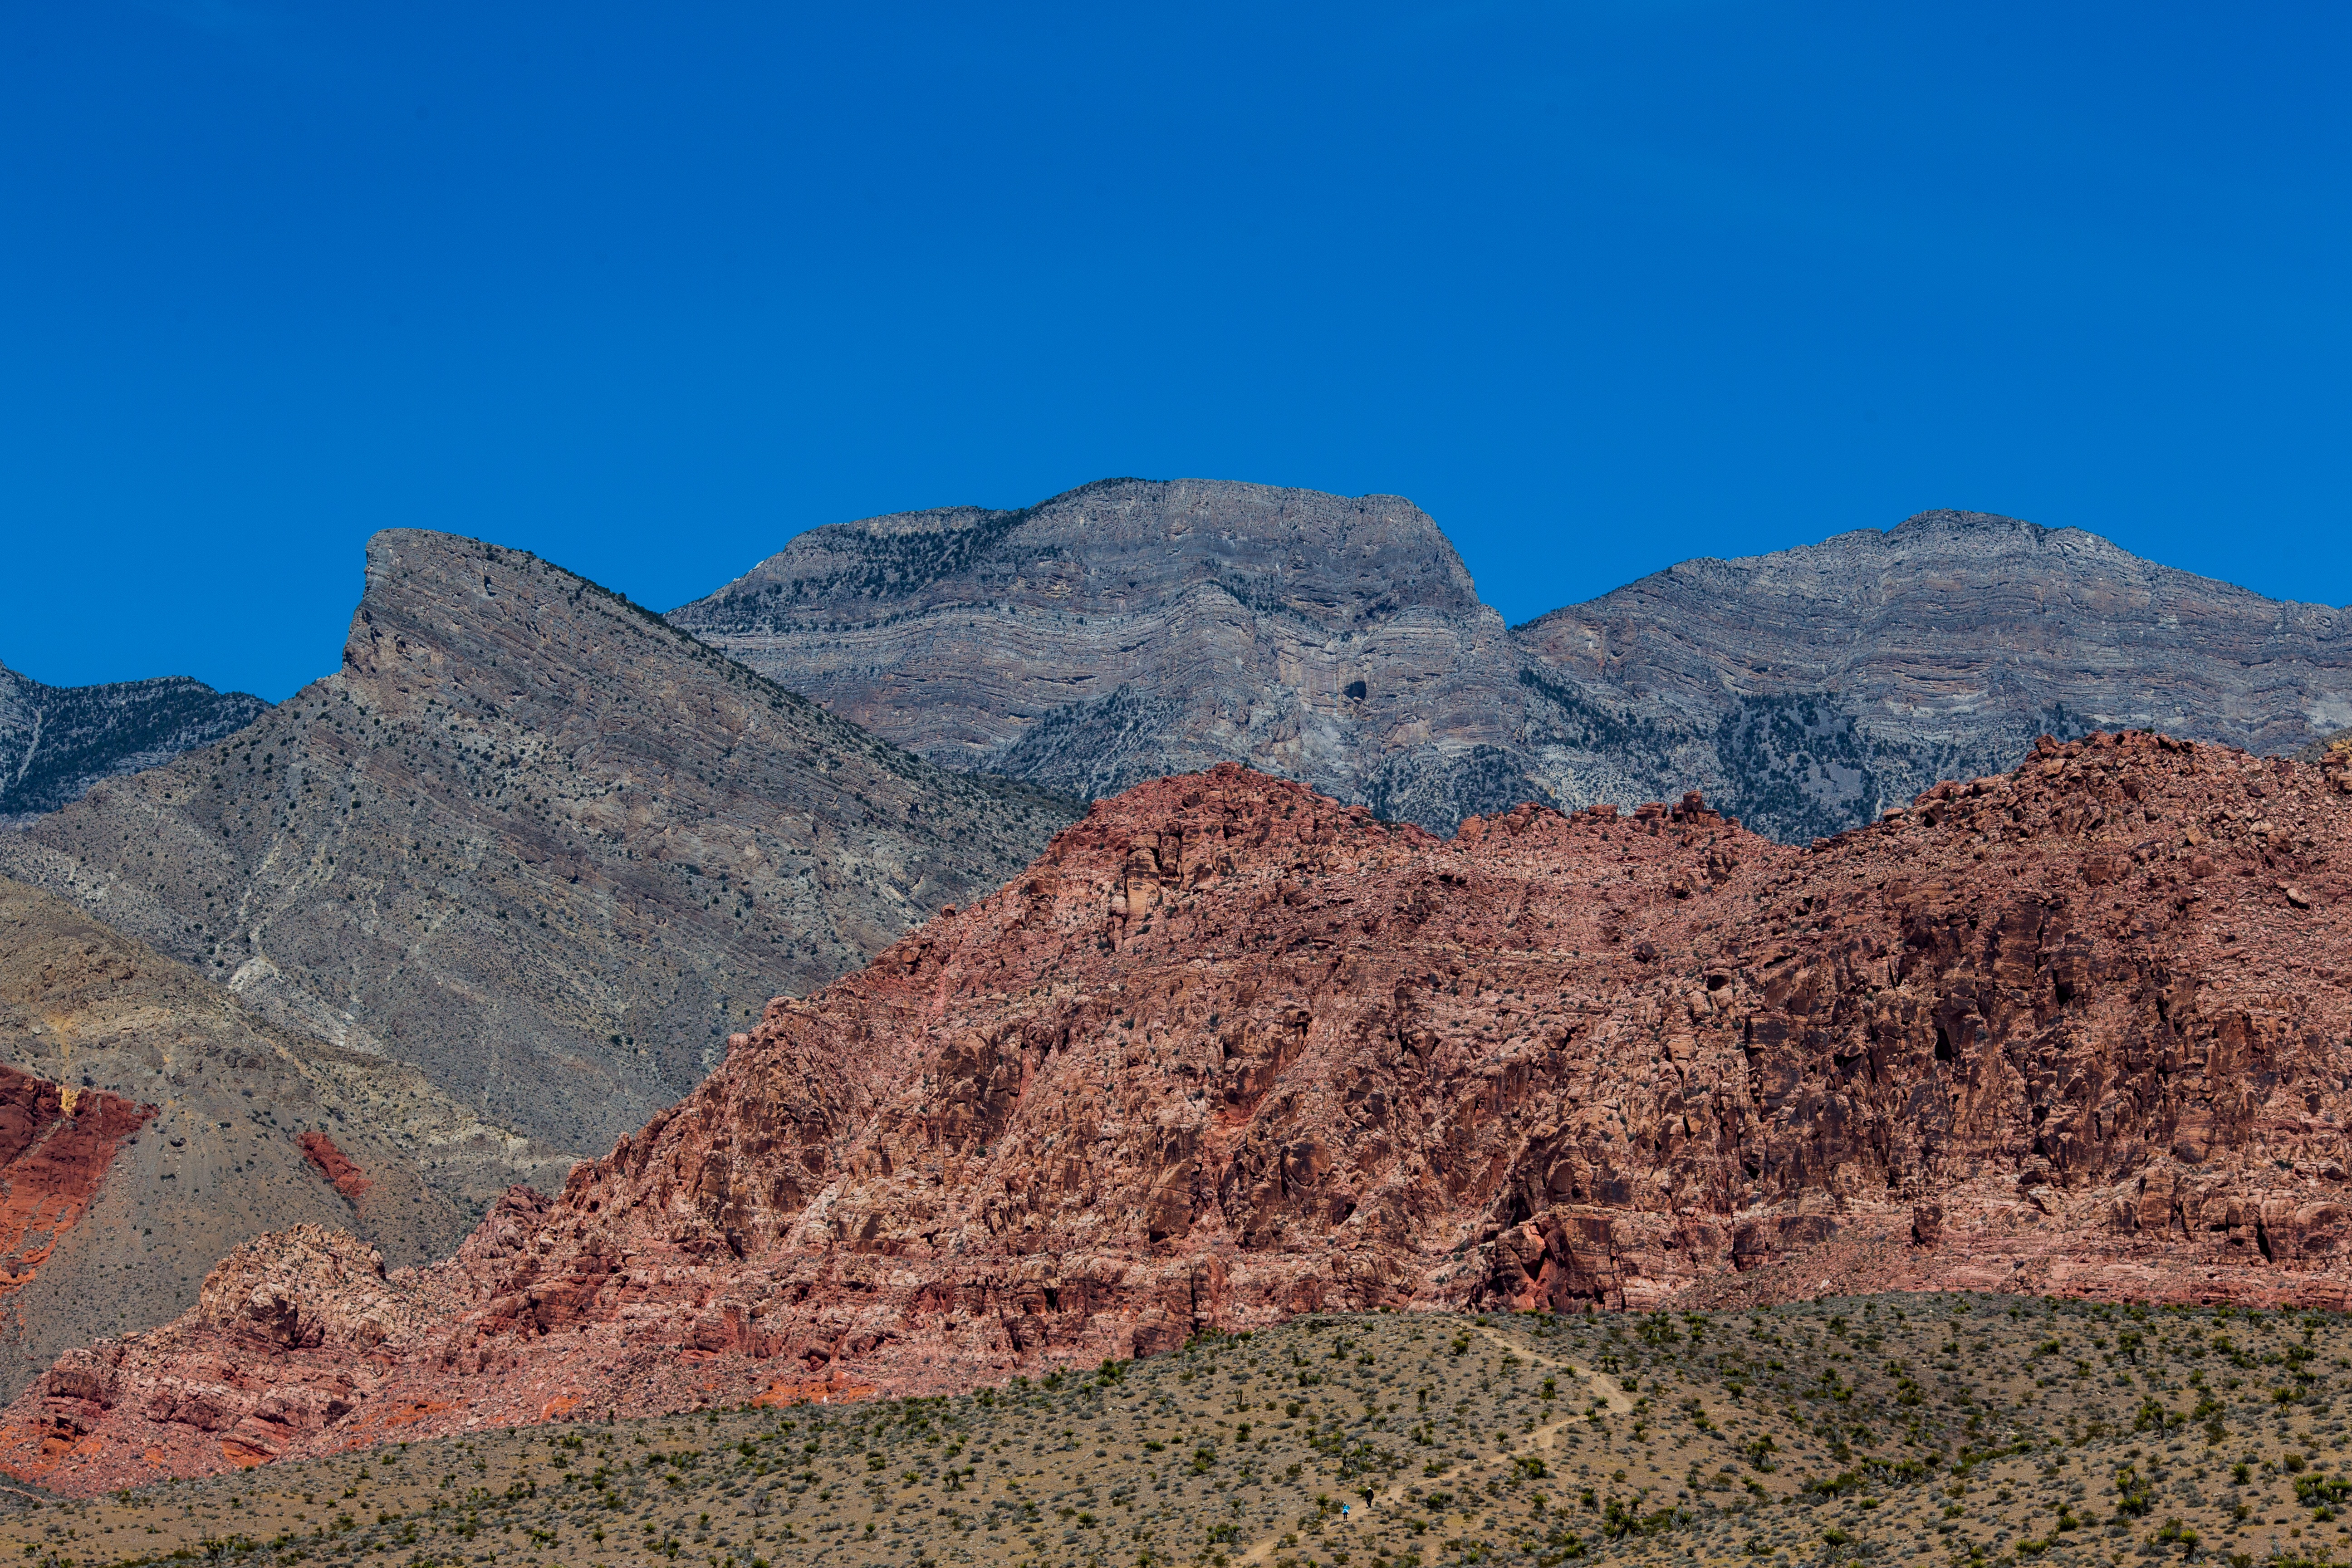
landscape, rock, wilderness, mountain, hill, valley, mountain range, soil, terrain, ridge, summit, geology, badlands, plateau, wadi, butte, landform, natural environment, geographical feature, mountainous landforms